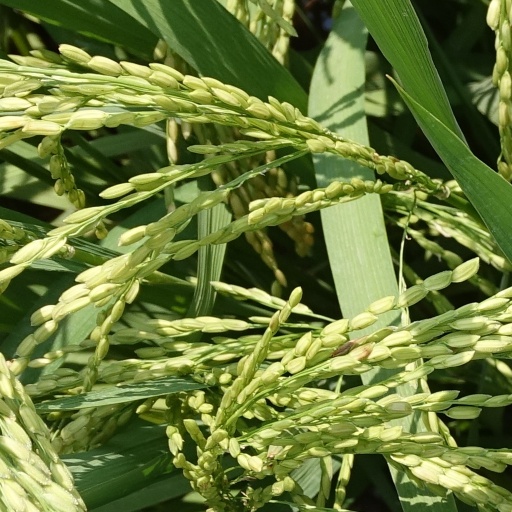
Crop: rice